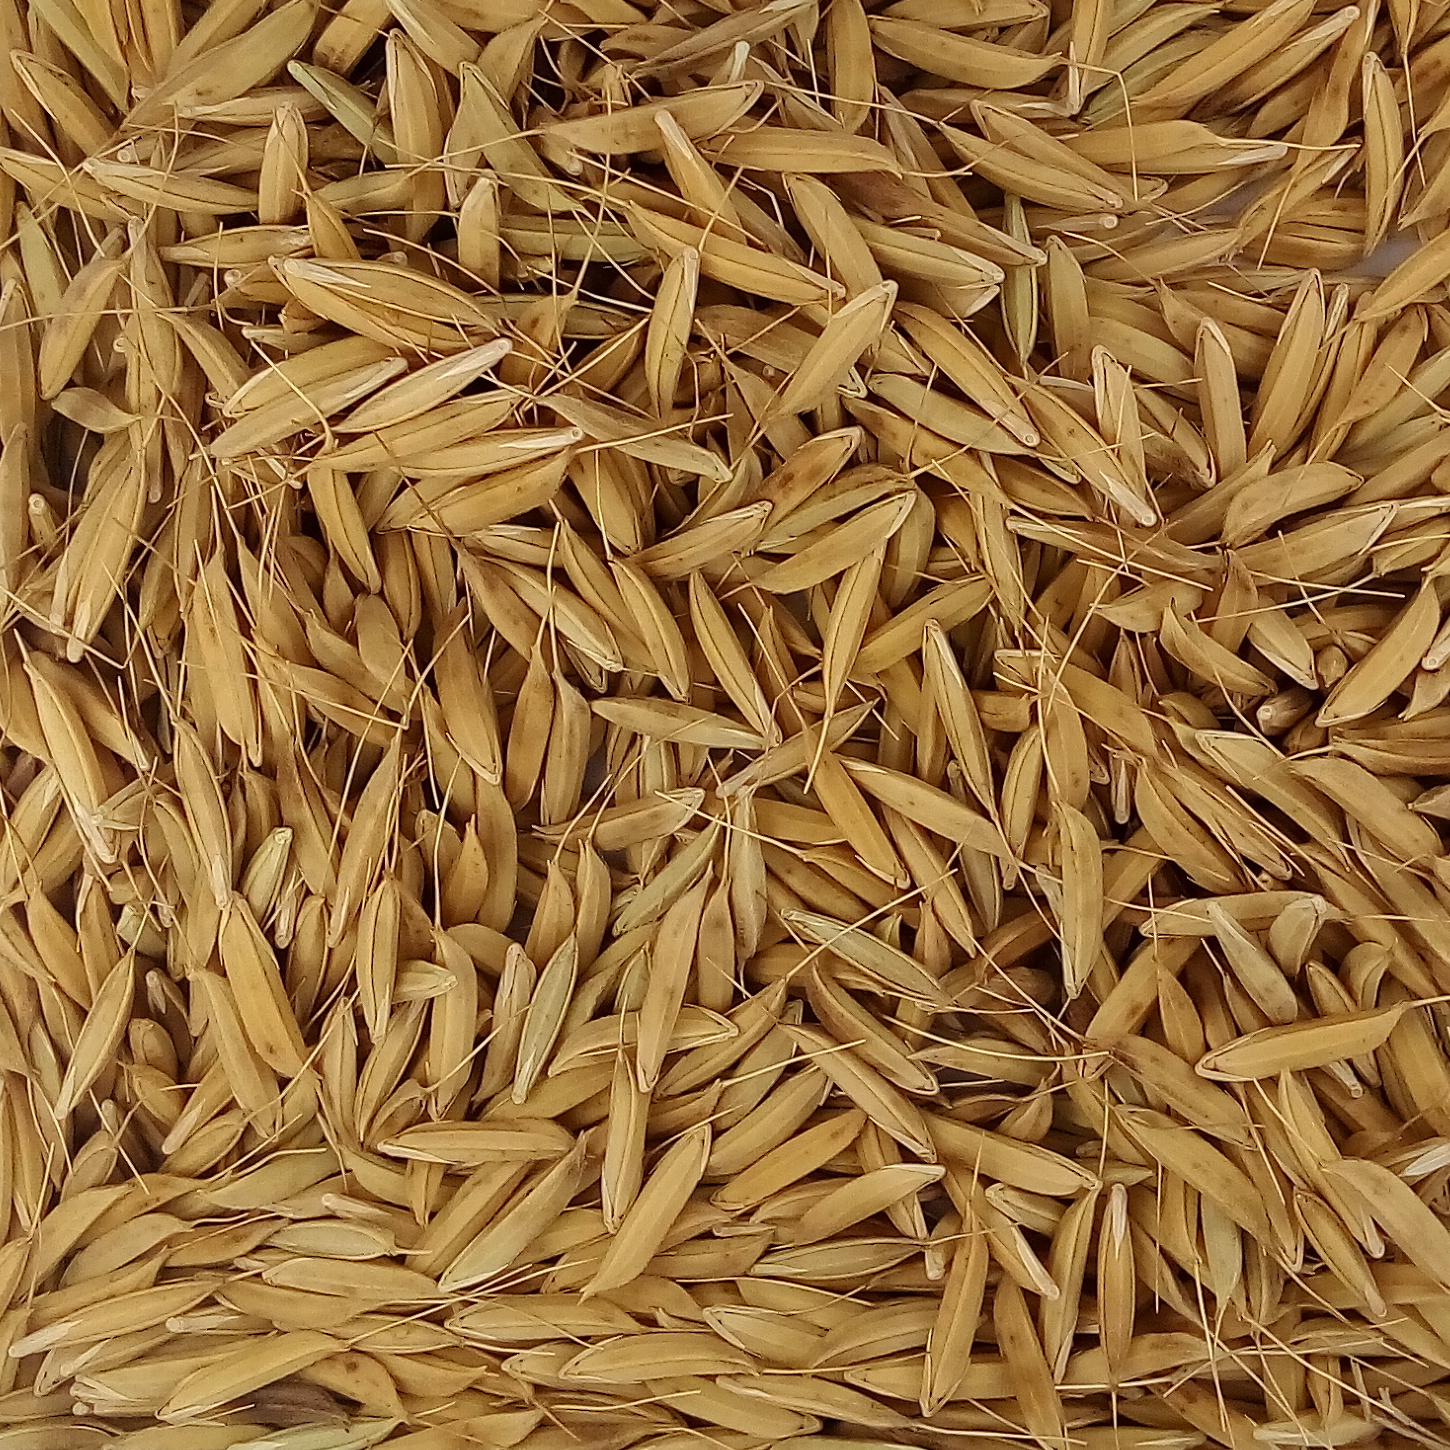
Rice seed variety: CSR_30